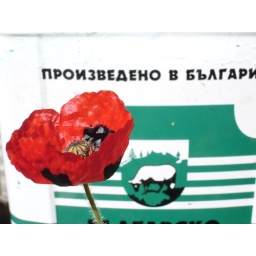
red poppy grown on the balcony in the concrete jungle.